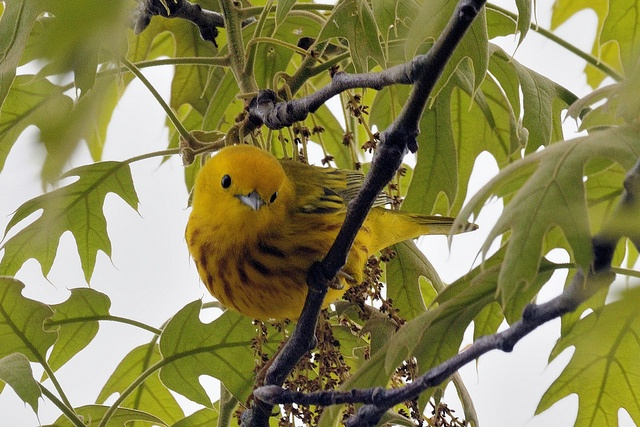
A yellow bird perched on leafy  tree branch
A yellow bird on the branch of a tree
A colorful yellow bird is perched on a branch with leaves.
a small bird on a tree branch surrounded by leaves
A yellow bird hides on a branch among the leaves.